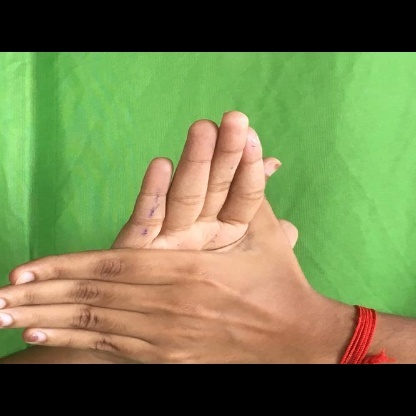
Mudra: Chakra